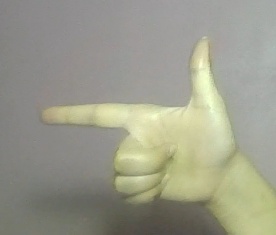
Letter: yaa